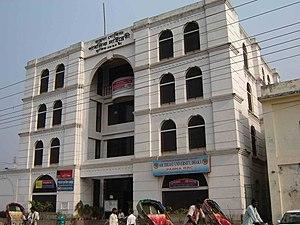
Pabna est une ville du Bangladesh située dans la division de Rajshahi, dans le nord-ouest du pays. Elle est le chef-lieu du district de Pabna.